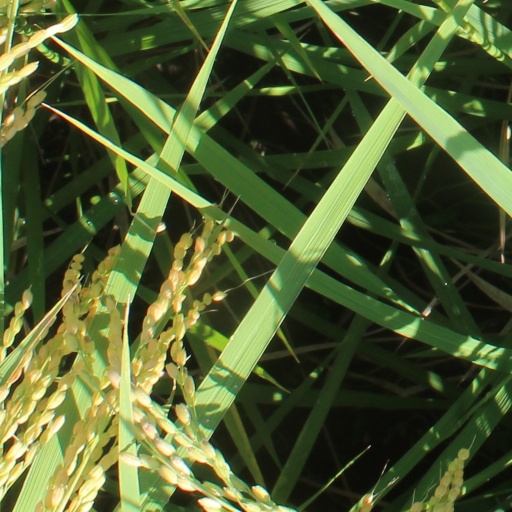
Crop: rice